Describe the emotion expressed in this image:  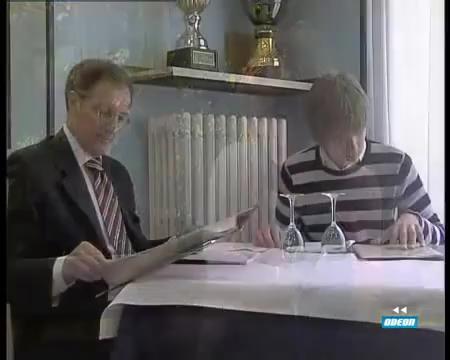
This person displays Fear, valence and arousal with high intensity.